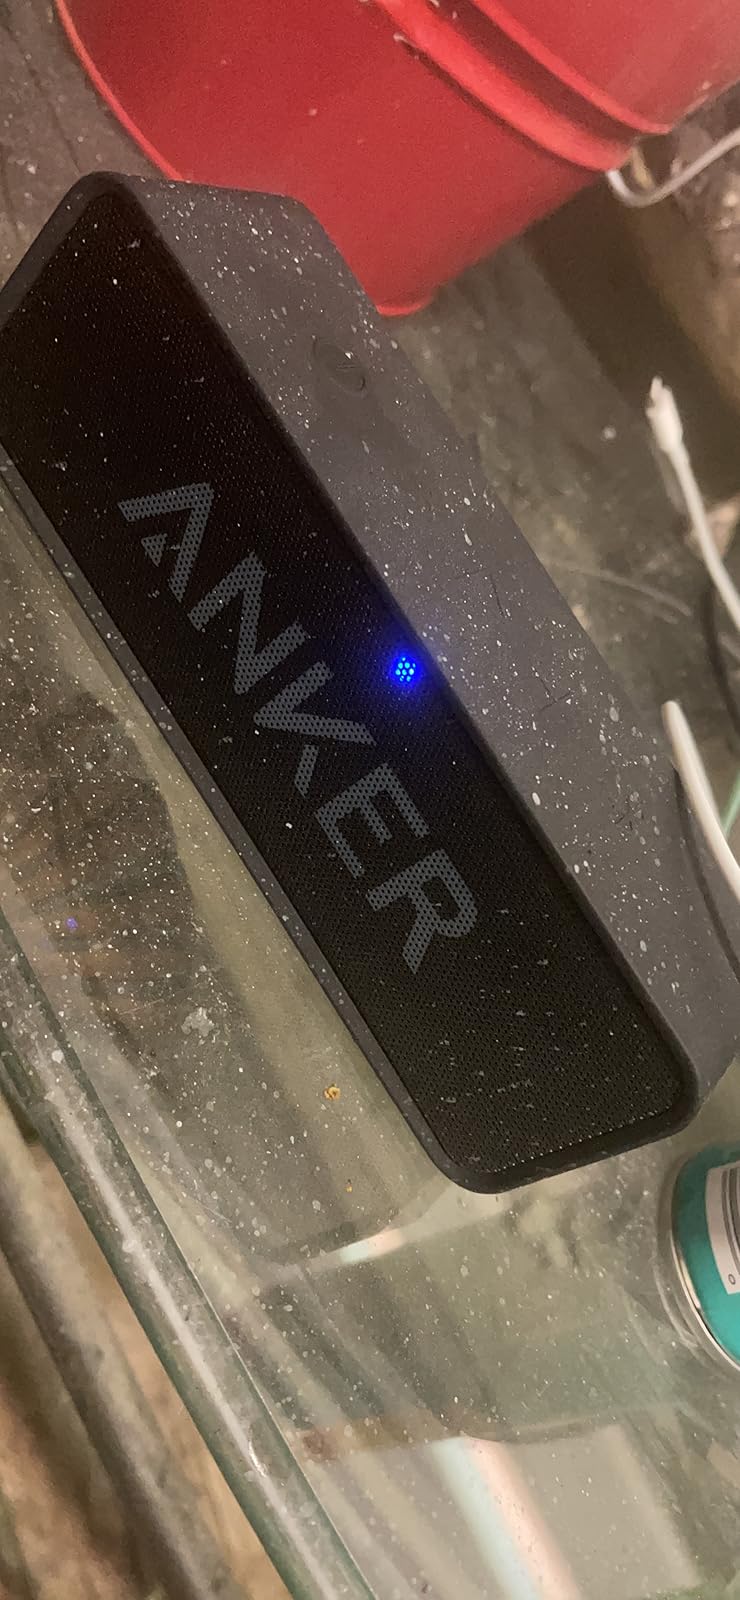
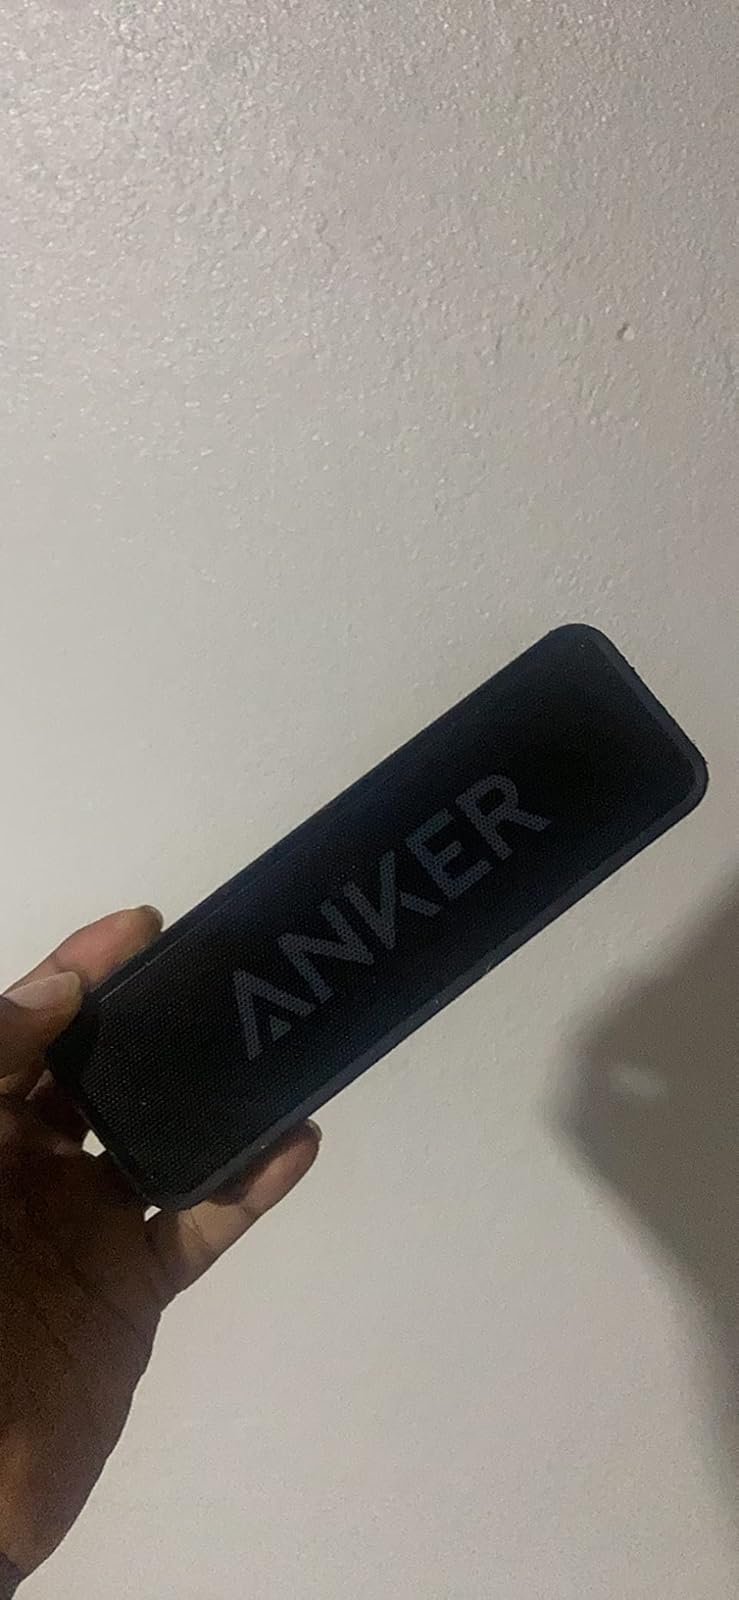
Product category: speaker
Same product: yes